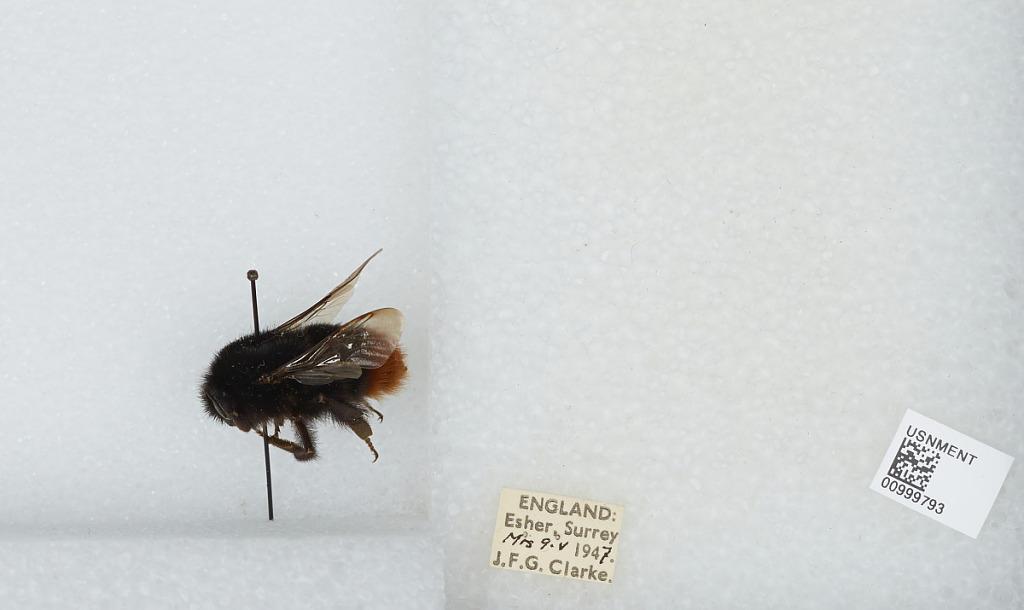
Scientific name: Bombus (Melanobombus) lapidarius lapidarius (Linnaeus)
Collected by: J. Clarke
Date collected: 1947-5-9
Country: United Kingdom
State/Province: England
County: Surrey
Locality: Esher
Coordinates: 51.3691, -0.365